Sardar Ibrahim Khan

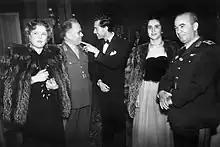
Sardar Ibrahim Khan with British officers in 1953

Khan's dismissal is widely regarded as the trigger to the 1955 uprising in Poonch Division.